Alabama Deep Sea Fishing Rodeo

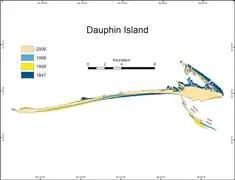

The fishing rodeo was originally proposed by businessmen from the nearby city of Mobile in 1928, presenting the plan of a deep-sea fishing tournament to the Alabama State Game and Fisheries Commissioner Irvin T. Quinn. In its inaugural year of 1929, 260 anglers paid what was a $5 entry fee to compete in the tournament.